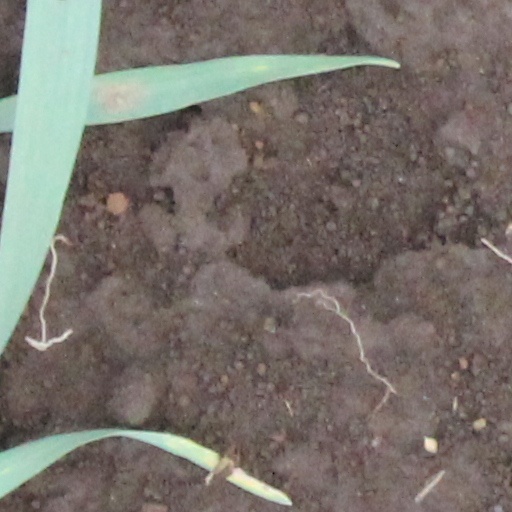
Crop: wheat